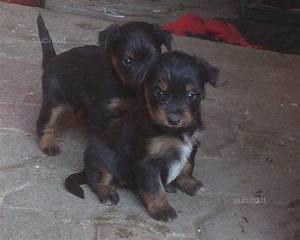
Label: cane